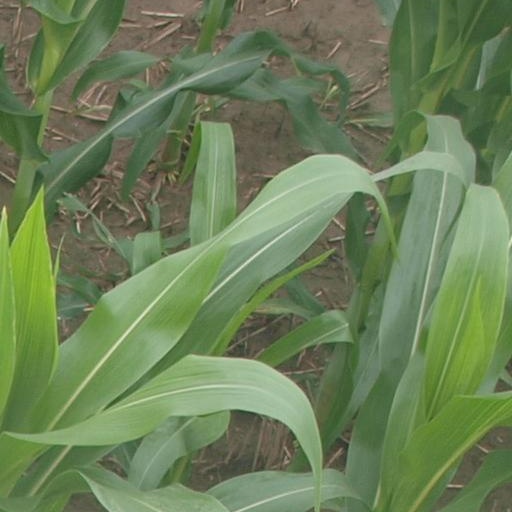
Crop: maize; corn